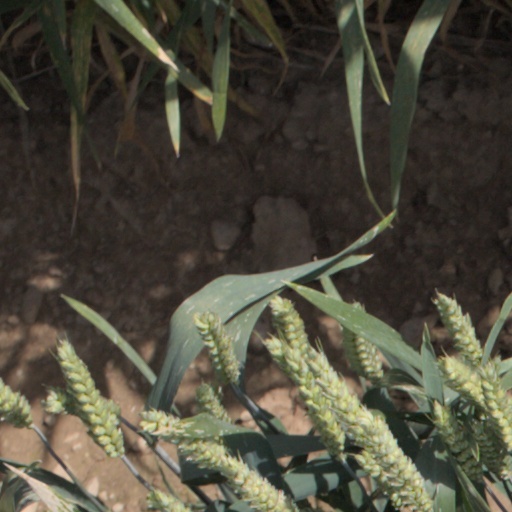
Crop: wheat